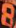
Number: 8